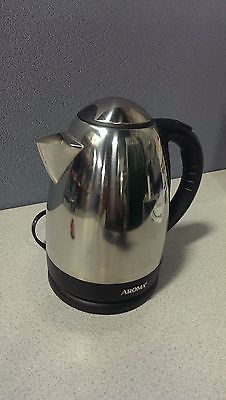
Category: kettle